Left-wing terrorism

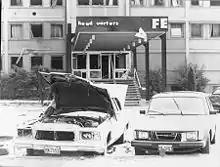
Aftermath of a 1981 Red Army Faction bombing.

The Indian government has engaged in a conflict with the left-wing extremist groups since the late 1960s. The insurgency started after the 1967 Naxalbari uprising and the subsequent split of the Communist Party of India (Marxist) leading to the creation of a Marxist–Leninist faction. The faction splintered into various groups supportive of Maoist ideology, claiming to fight a rural rebellion and people's war against the government.